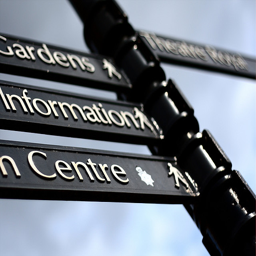
many black and white street signs on a black pole
black and white street signs on the side of the road
A black sign with directions stands in front of the blue sky.
A pole that has different types of signs pointing.
A sign gives directions outside on a cloudy day.